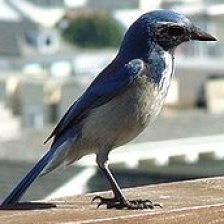
Species: CHARA DE COLLAR
Scientific name: CYANOLYCA ARMILLATA